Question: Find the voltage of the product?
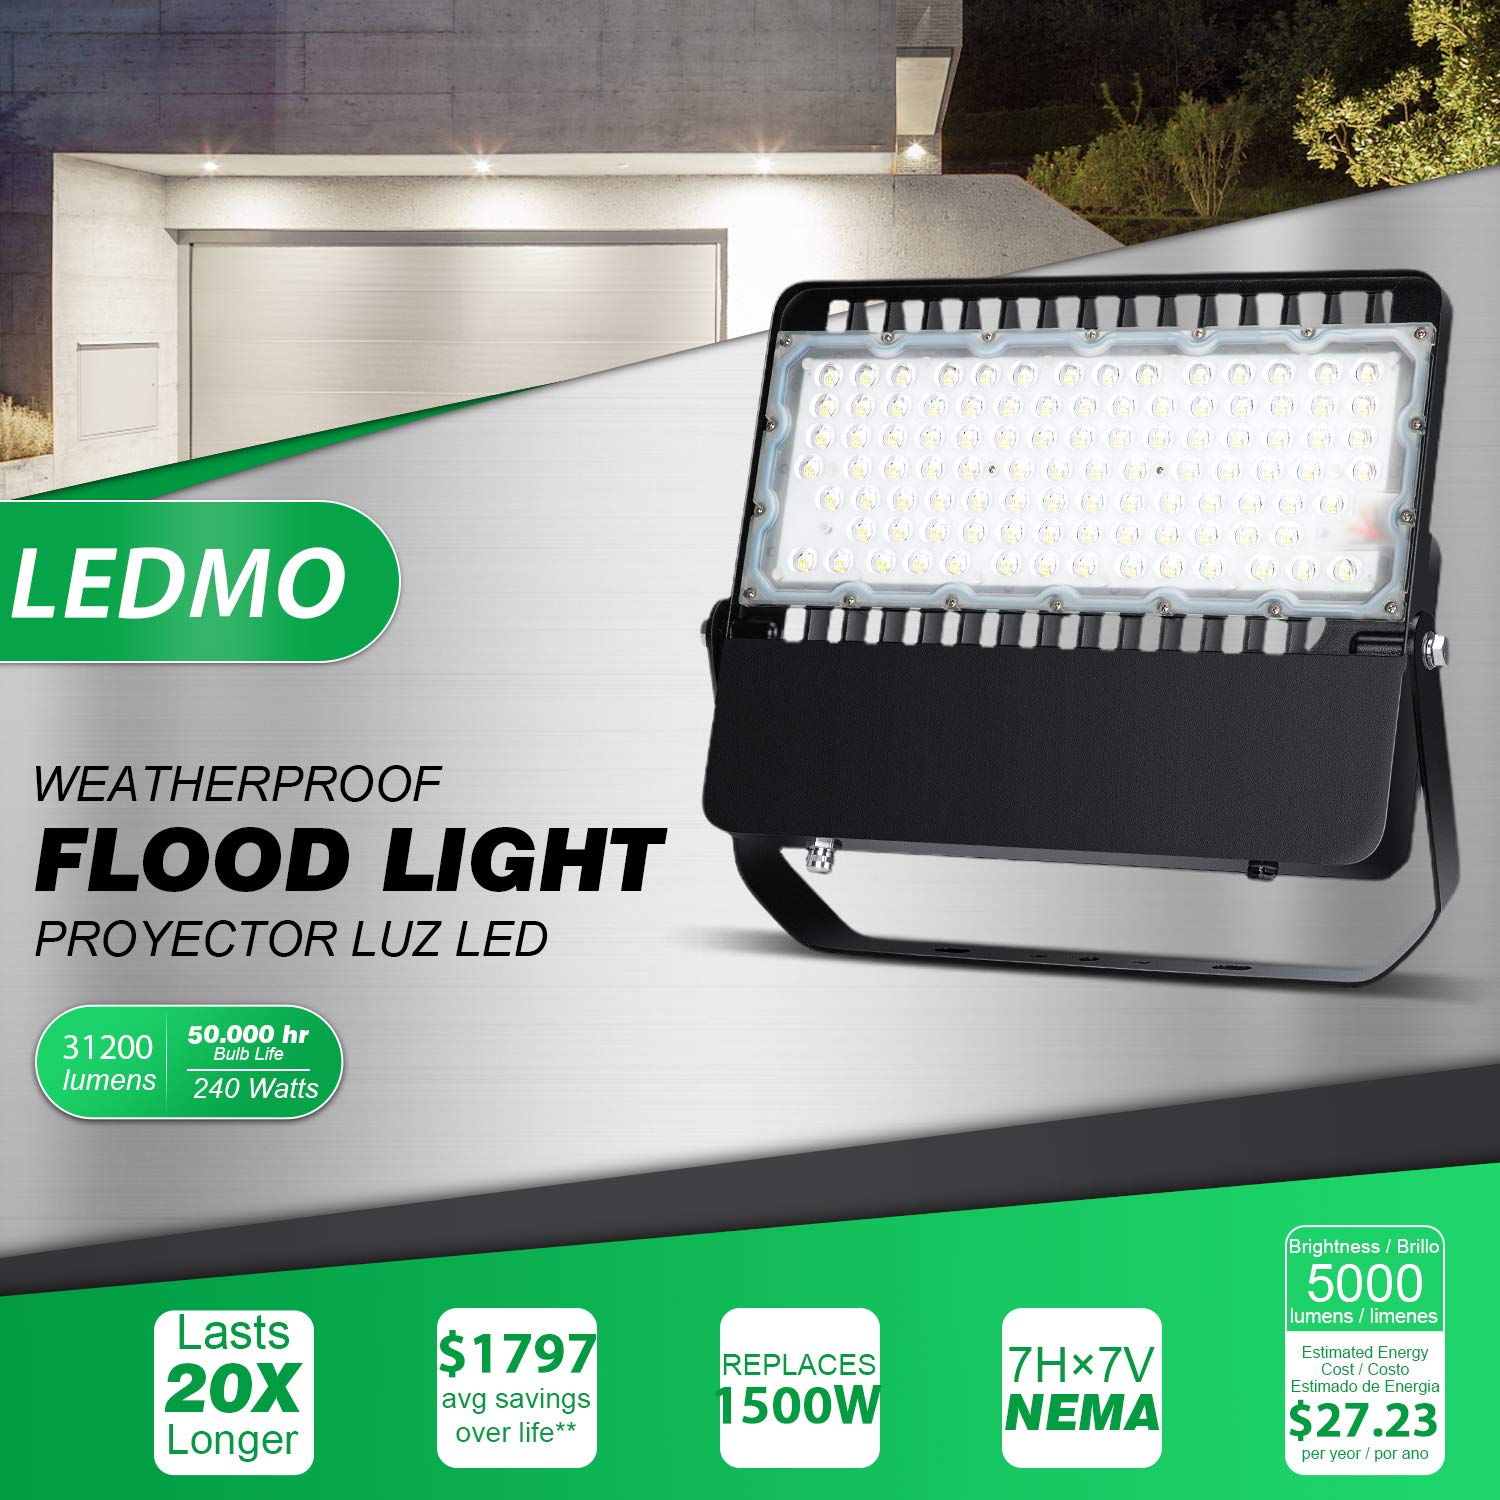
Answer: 7.0 volt